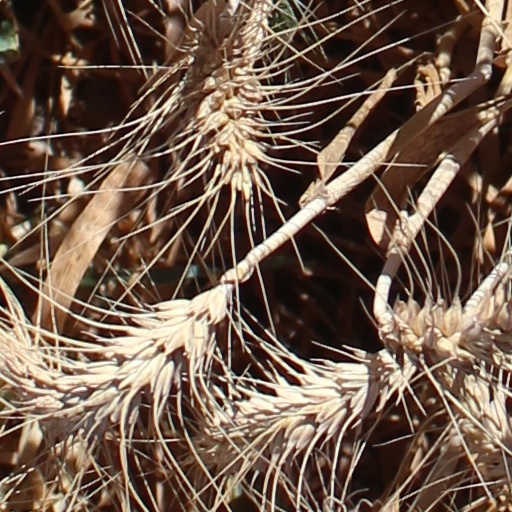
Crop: wheat